Ribble Motor Services

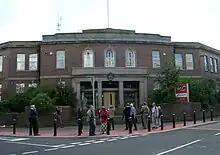
The former Ribble Motor Services headquarters in Preston

Motorways were developed in the late 1950s, and in 1958, the M6 Preston Bypass, located within Ribble Motor Services' operating area, was opened as the first motorway in the United Kingdom. In November 1959, Ribble Motor Services were granted authorisation by the Northern Traffic Commissioner to operate a service from Keswick to London's Victoria Coach Station via the new M1 motorway; in order to accommodate long-distance motorway travel, Ribble Motor Services had developed the 'Gay Hostess' double-deck express coach, based on the Leyland Atlantean chassis, featuring 50 reclining seats, a toilet and spaces for luggage. The 'Gay Hostess' Leyland Atlantean coaches were split between Ribble, who operated 15, and subsidiary Standerwick, who operated 22.